Helicopter rotor

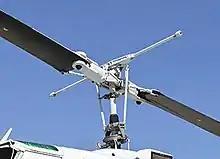
A semirigid rotor head with a flybar

The helicopter rotor is powered by the engine, through the transmission, to the rotating mast. The mast is a cylindrical metal shaft that extends upward from—and is driven by—the transmission. At the top of the mast is the attachment point (colloquially called a Jesus nut) for the rotor blades called the hub. The rotor blades are then attached to the hub, and the hub can have 10-20 times the drag of the blade. Main rotor systems are classified according to how the main rotor blades are attached and move relative to the main rotor hub. There are three basic classifications: rigid, semirigid, and fully articulated, although some modern rotor systems use a combination of these classifications. A rotor is a finely tuned rotating mass, and different subtle adjustments reduce vibrations at different airspeeds. The rotors are designed to operate at a fixed RPM (within a narrow range of a few percent), but a few experimental aircraft used variable speed rotors.